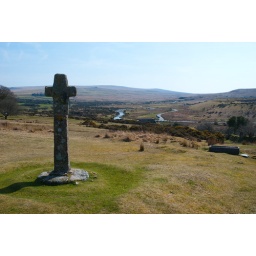
The view over the Plym valley from the hill north of Cadover bridge, an old stone cross in teh foreground.